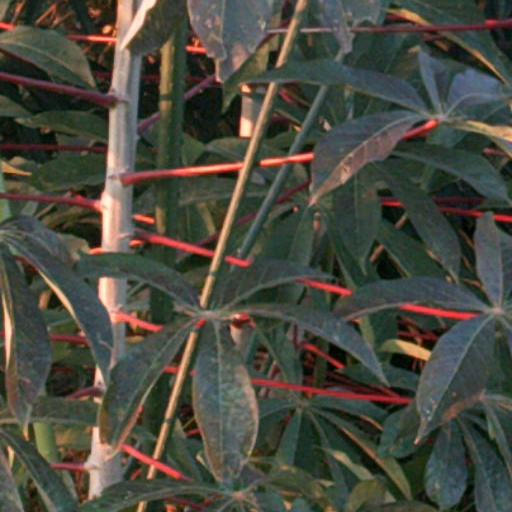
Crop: cassava